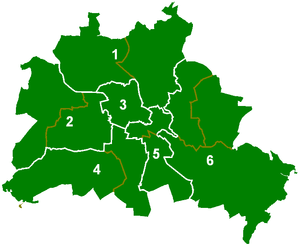
La préfecture de police de Berlin ne porte pas le nom de préfecture de police, et n'a rien à voir avec le modèle français où le Préfet de police est un fonctionnaire rattaché au ministre de l'Intérieur national et pas à la ville de Paris. La direction de la police de Berlin est un service de police du royaume de Prusse puis de l'Allemagne, créé en 1809 pour assurer la sécurité de la capitale. De 1949 à 1991, elle est partagée entre l'Allemagne de l'Est et l'Allemagne de l'Ouest. Elle dépend aujourd'hui de l'autorité sénatoriale à l'Intérieur et aux sports du Land de Berlin.